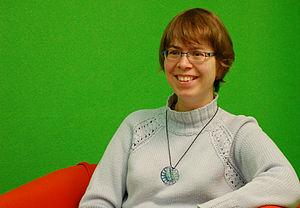
Yaël Nazé, astrophysicienne, à l'Espace des sciences le 16 octobre 2012
Yaël Nazé, née en 1976 à Baudour, est une astrophysicienne belge travaillant à l'Université de Liège. Elle est spécialiste des étoiles massives et de leurs interactions avec leur environnement.